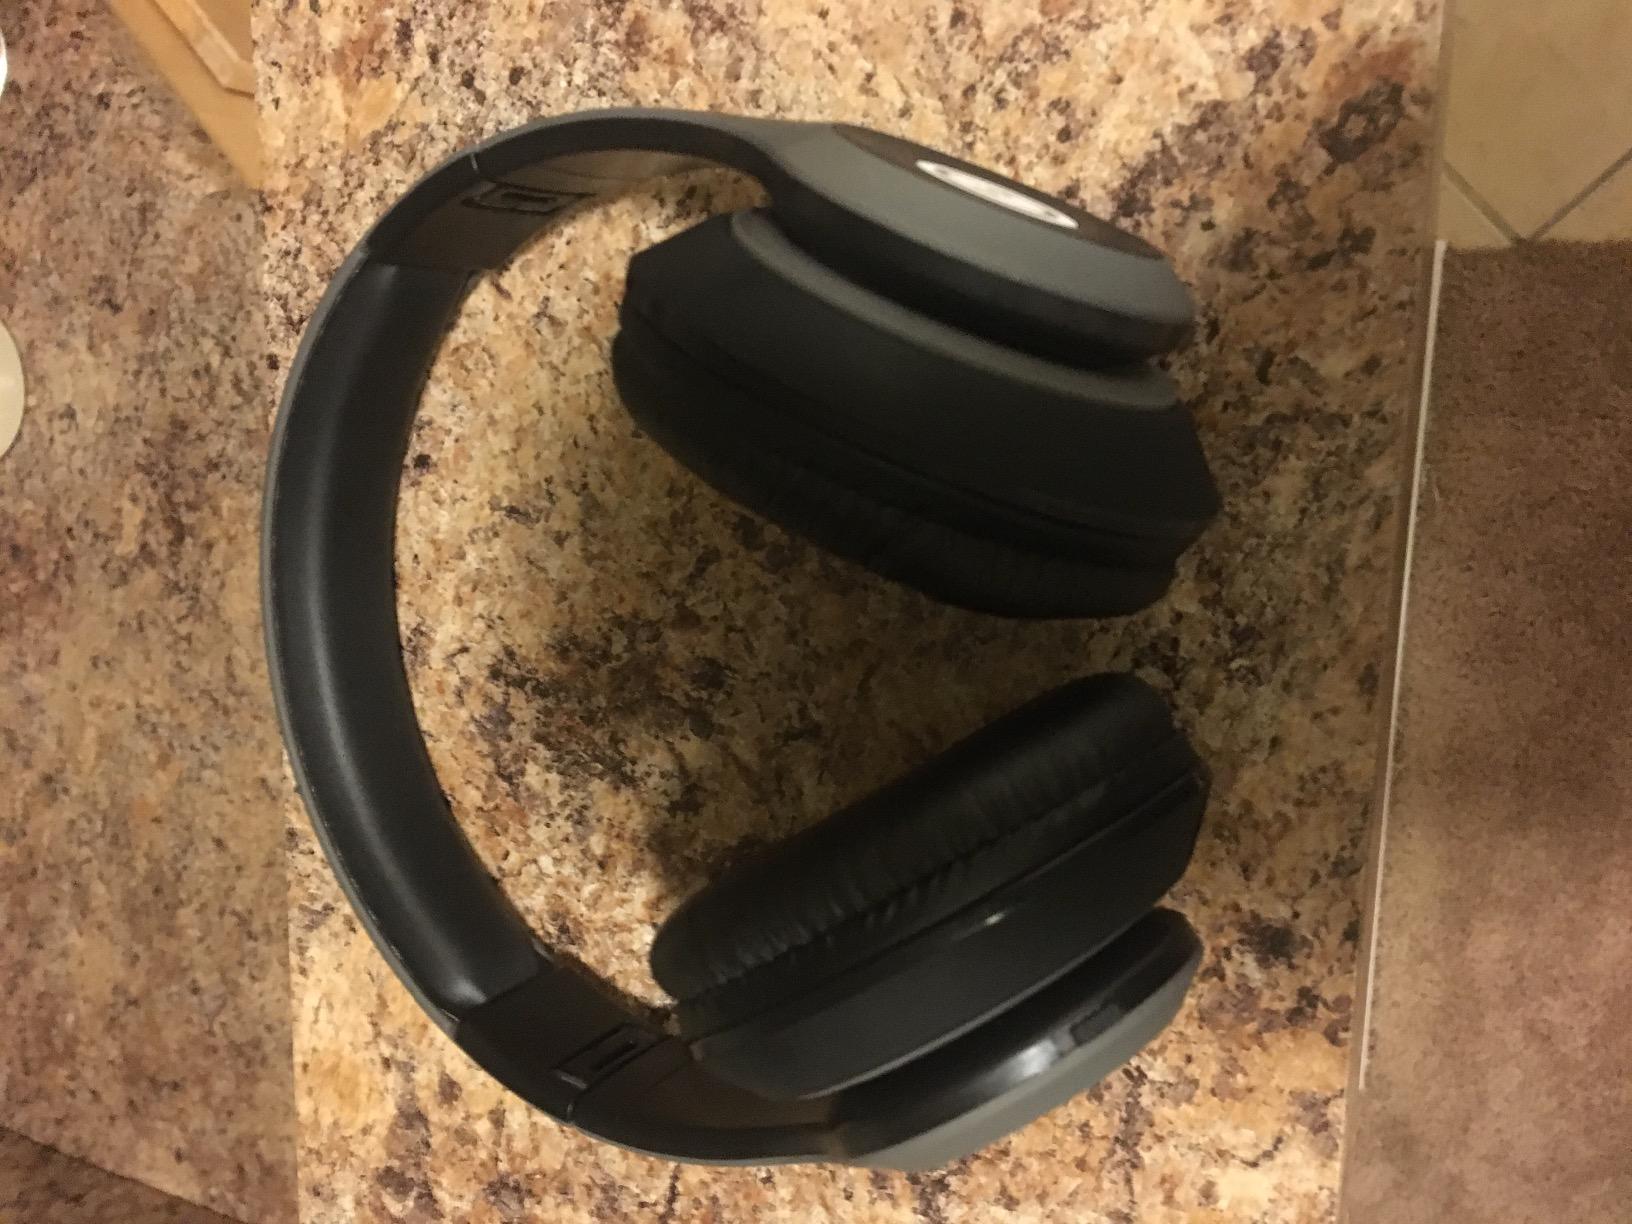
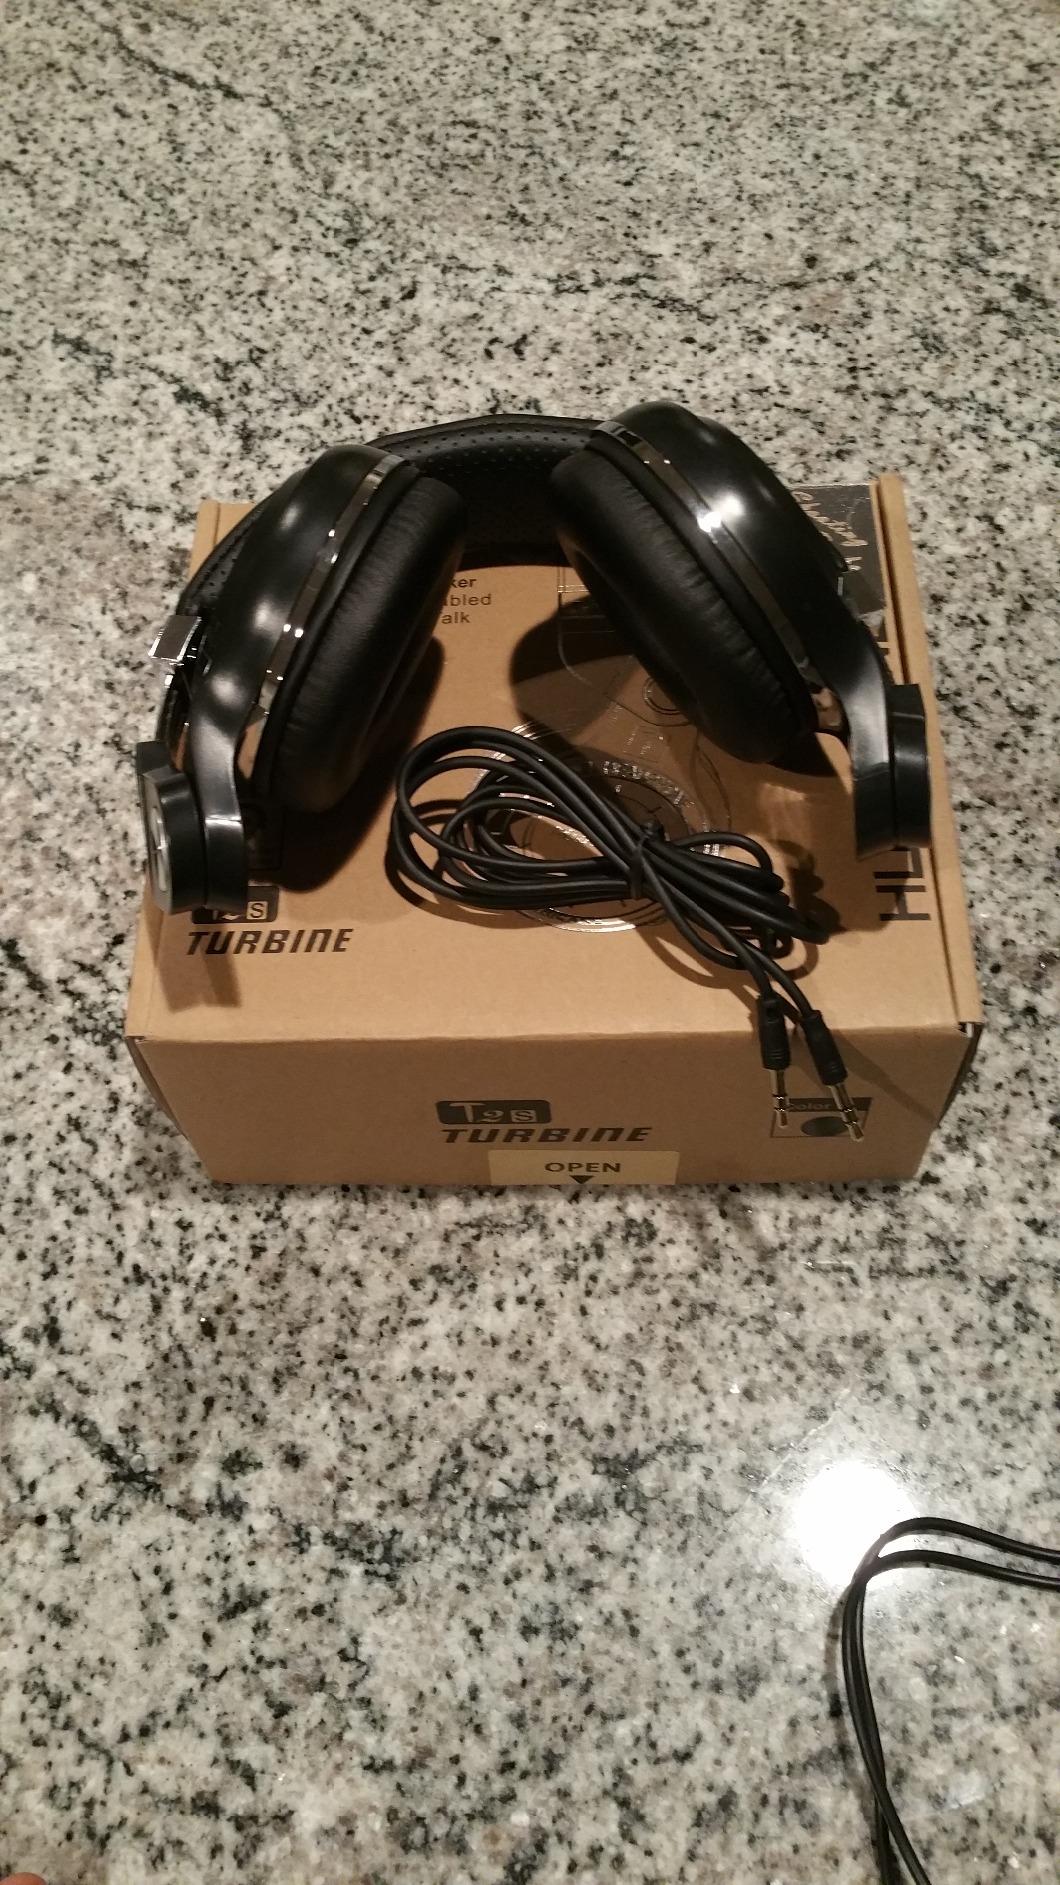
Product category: headphones
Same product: no